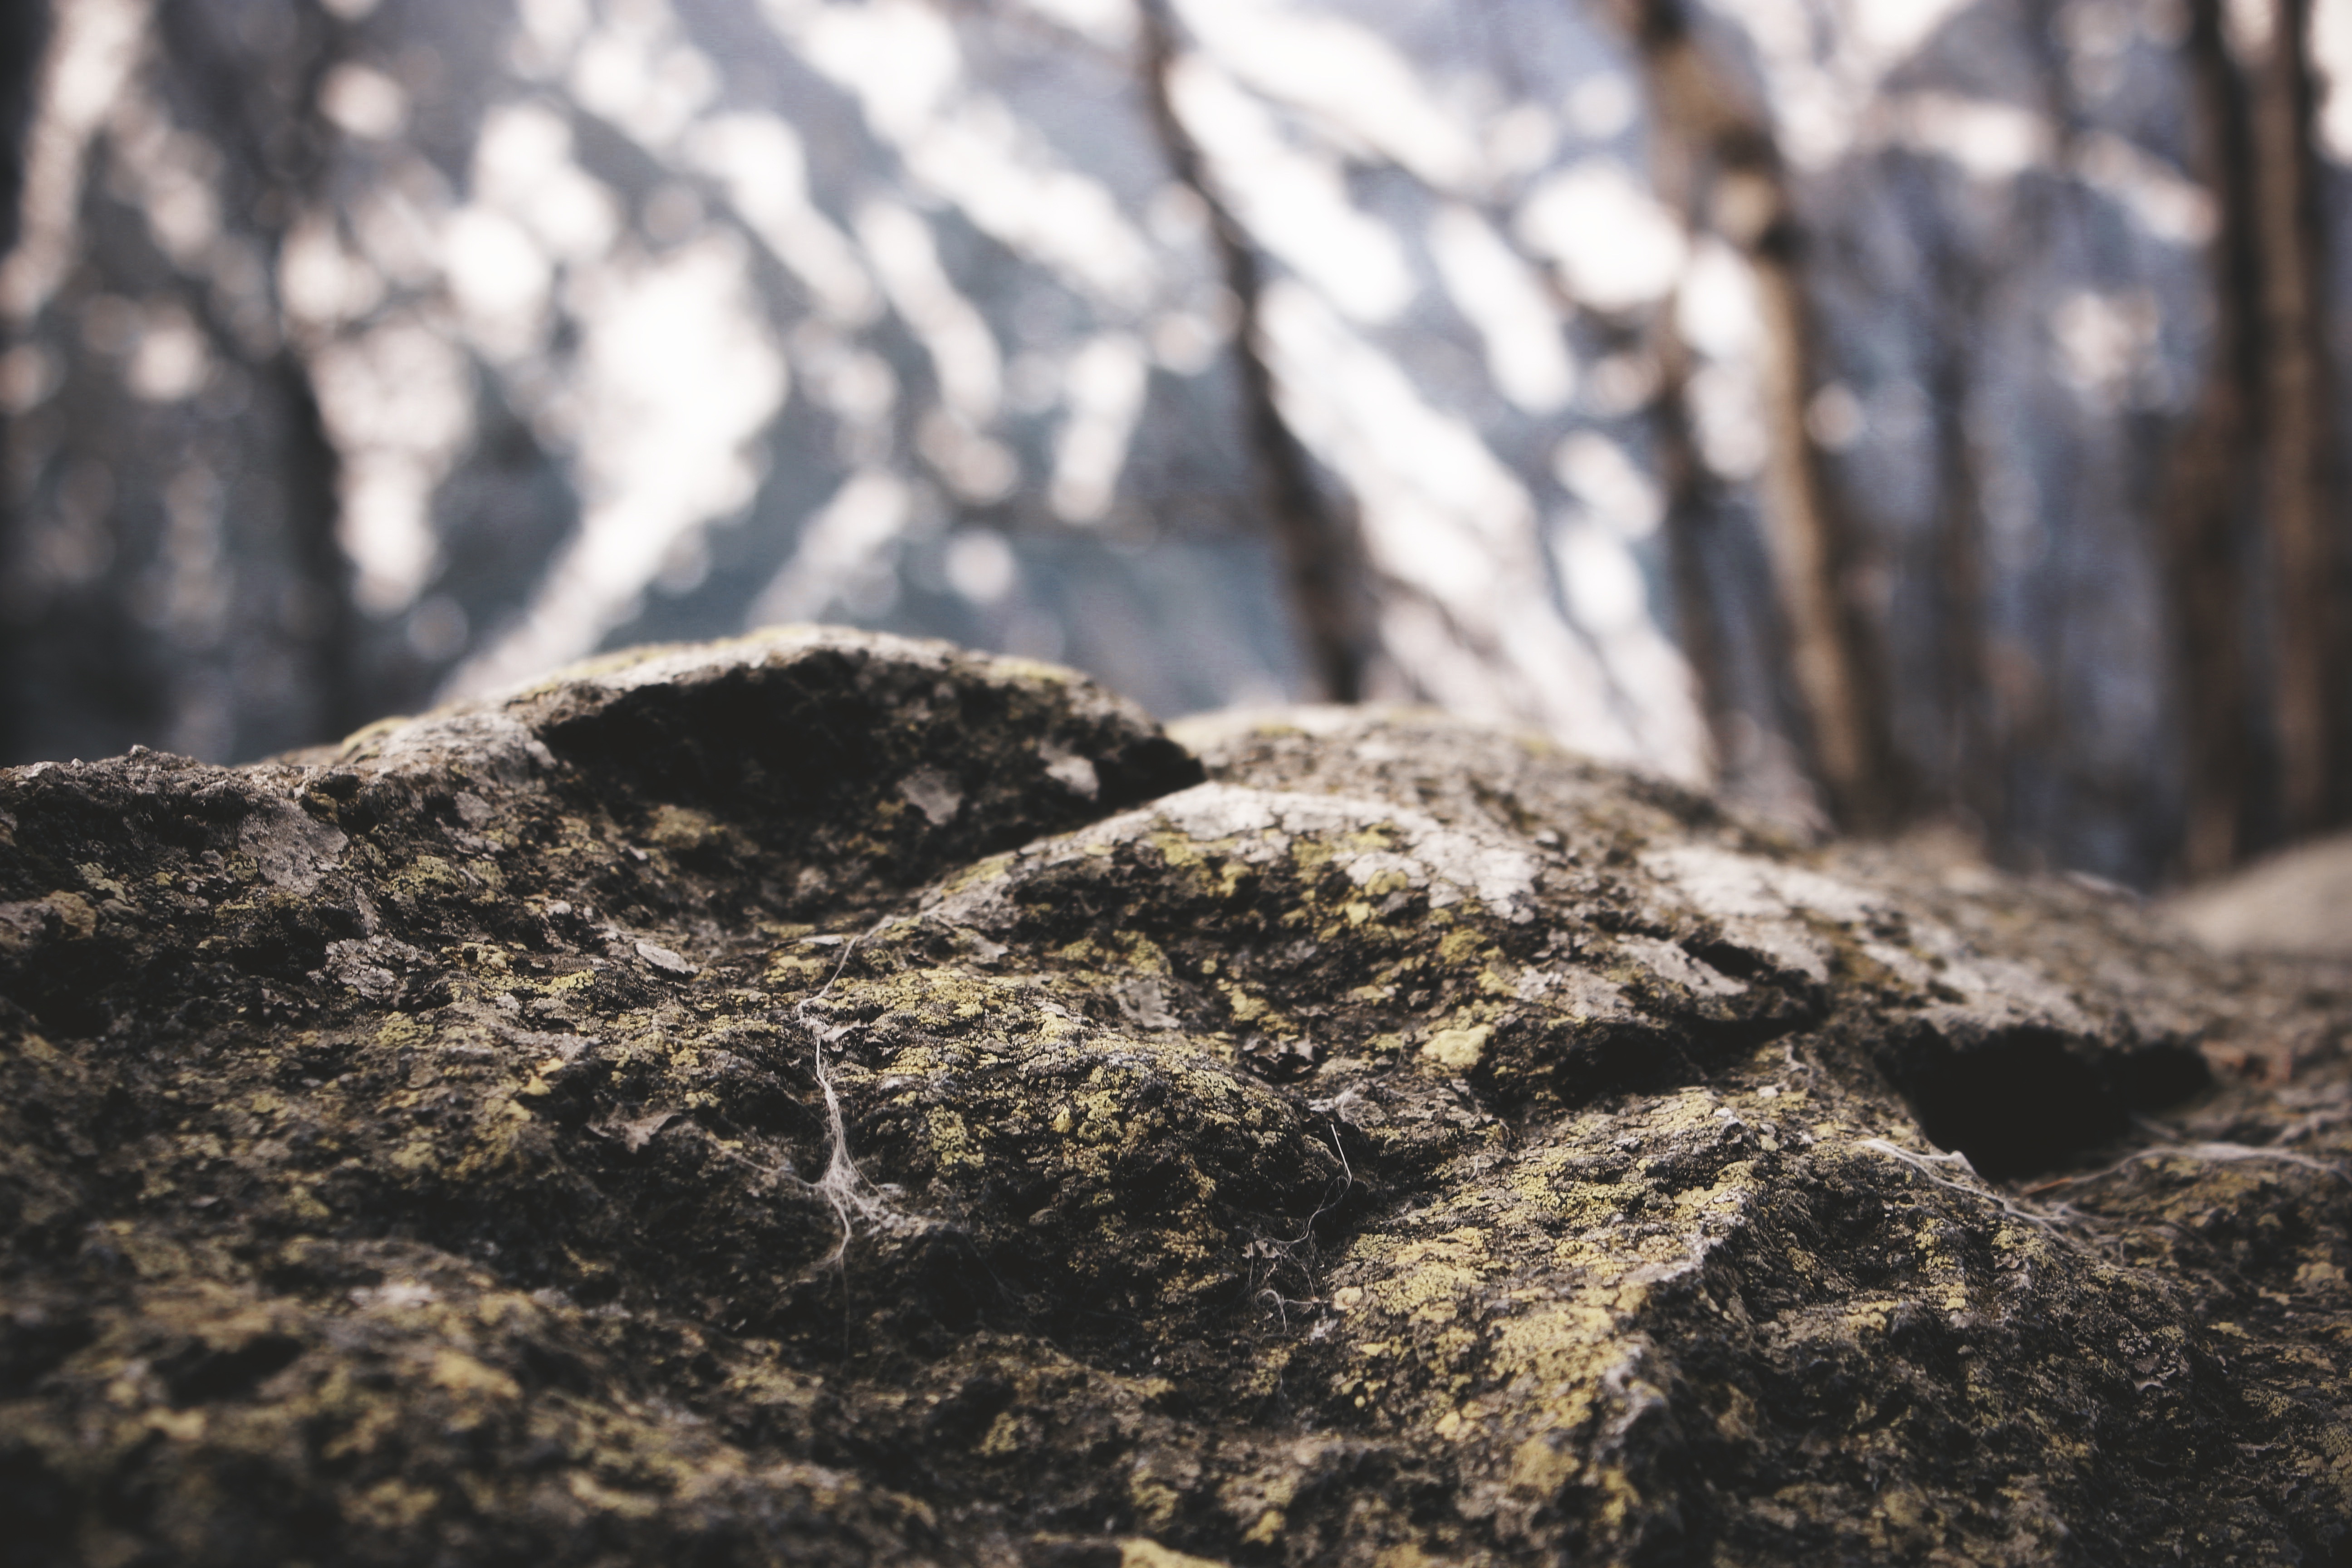
landscape, tree, nature, outdoor, rock, snow, winter, wood, leaf, stone, wildlife, soil, material, geology, macro photography